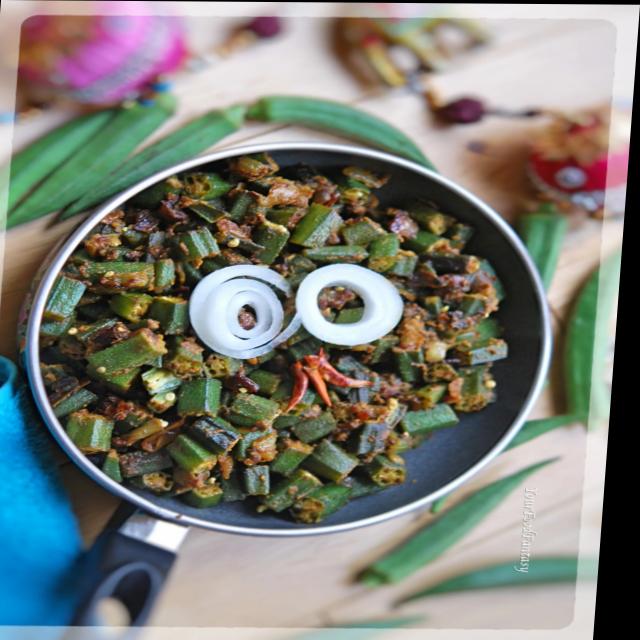
Dish: bhindi_masala